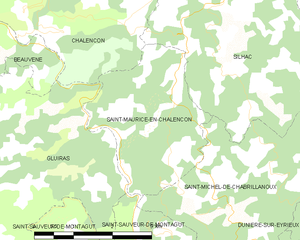
Carte des communes françaises: Saint-Maurice-en-Chalencon